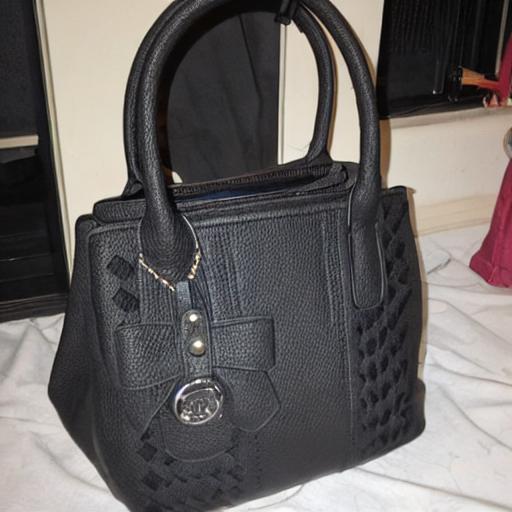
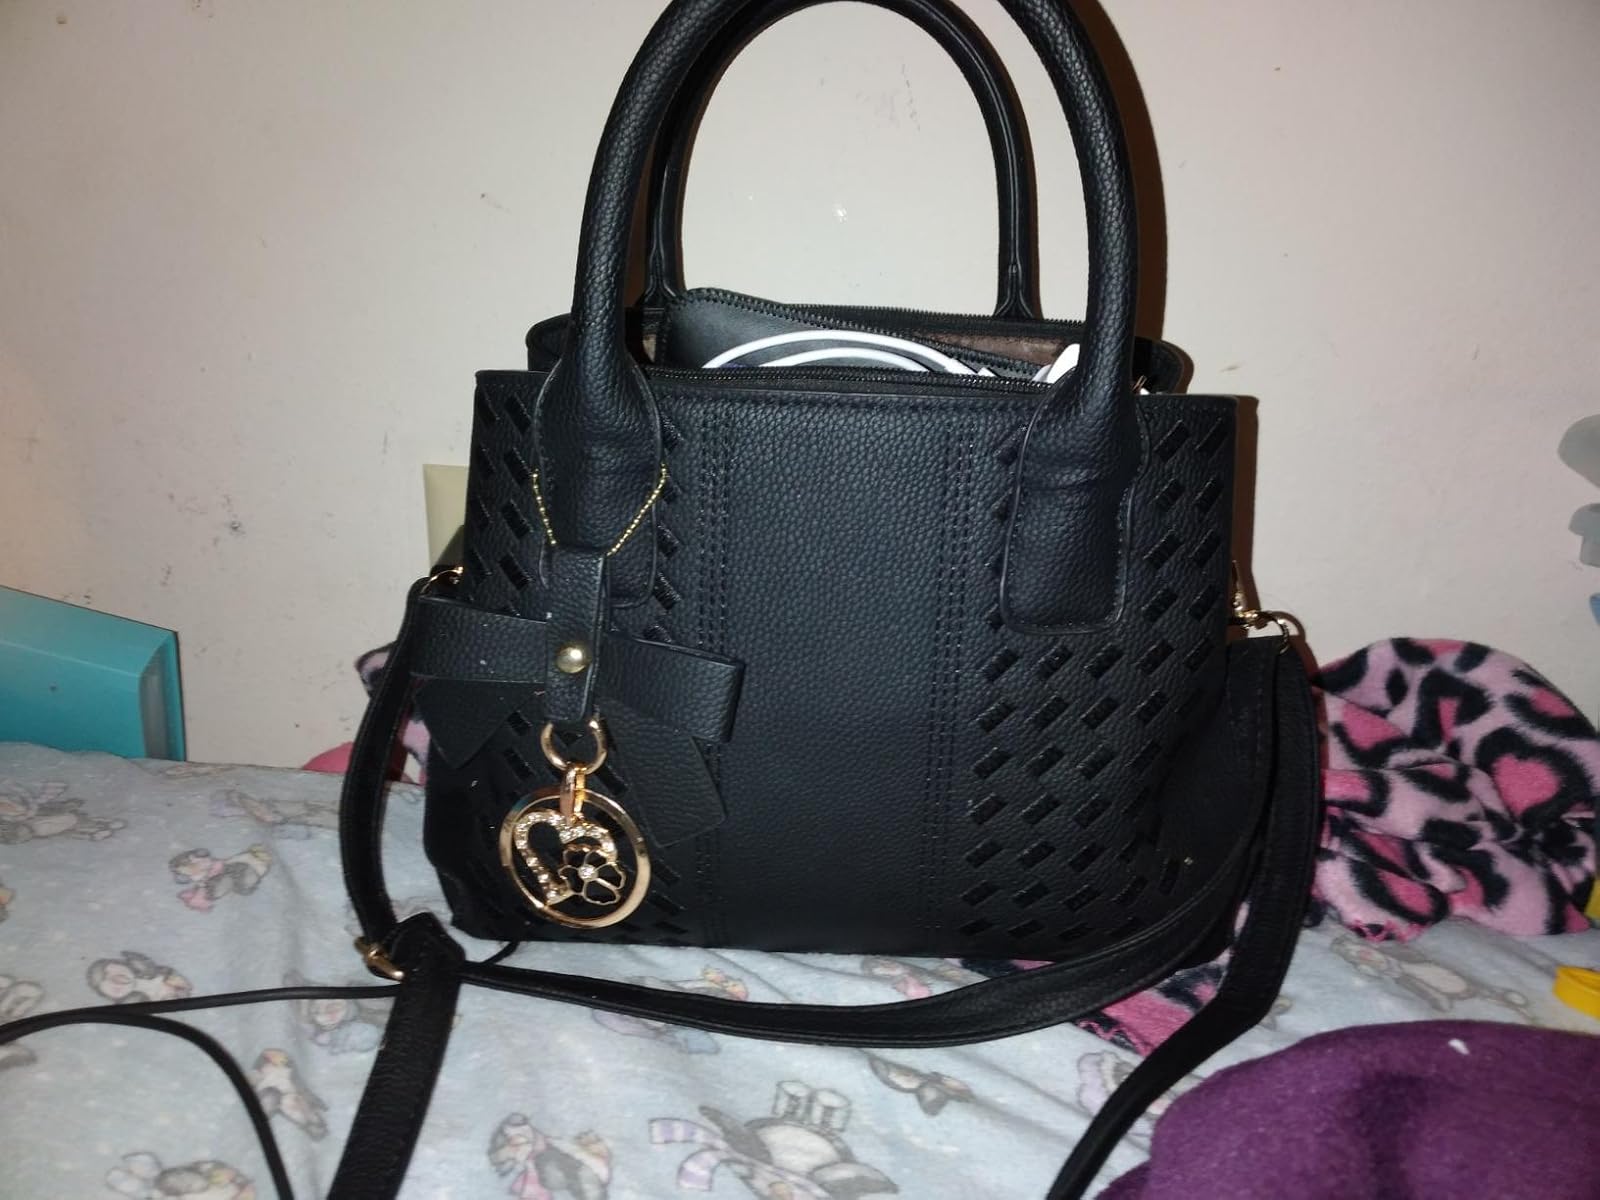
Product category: accessories_handbag
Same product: no